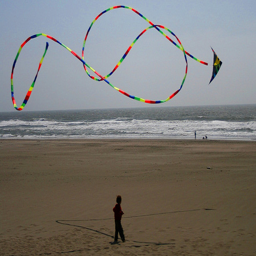
a child is flying a colorful kite at the beach
A young boy standing on a beach flying a colorful kite.
A boy flying a kite with a colorful design on it.
A brilliant colorful kite at the beach over the sand.
a person flying a very long kite.